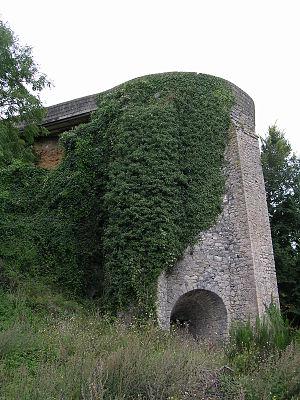
L'activité économique du département de la Mayenne, historiquement basée sur l'agriculture, les forges et l'industrie textile, connaît une mutation importante à la fin du XXᵉ siècle avec une orientation vers les techniques de pointe.
Argentré est une commune française située dans le département de la Mayenne en région Pays de la Loire, peuplée au dernier recensement de 2017 de 2 814 habitants appelés les Argentréens.